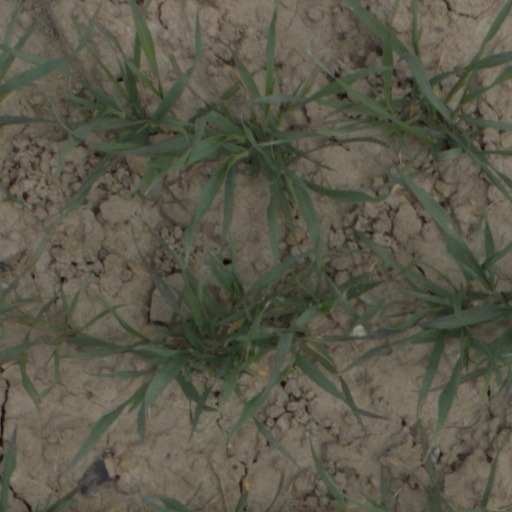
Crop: wheat